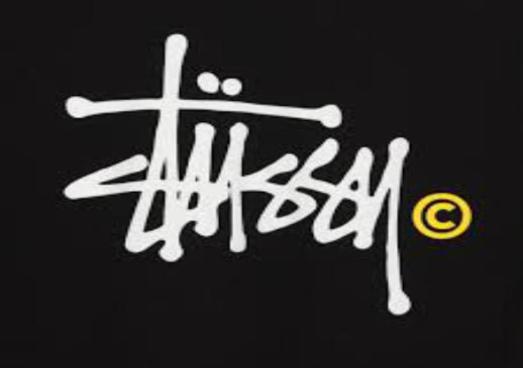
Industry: Clothes